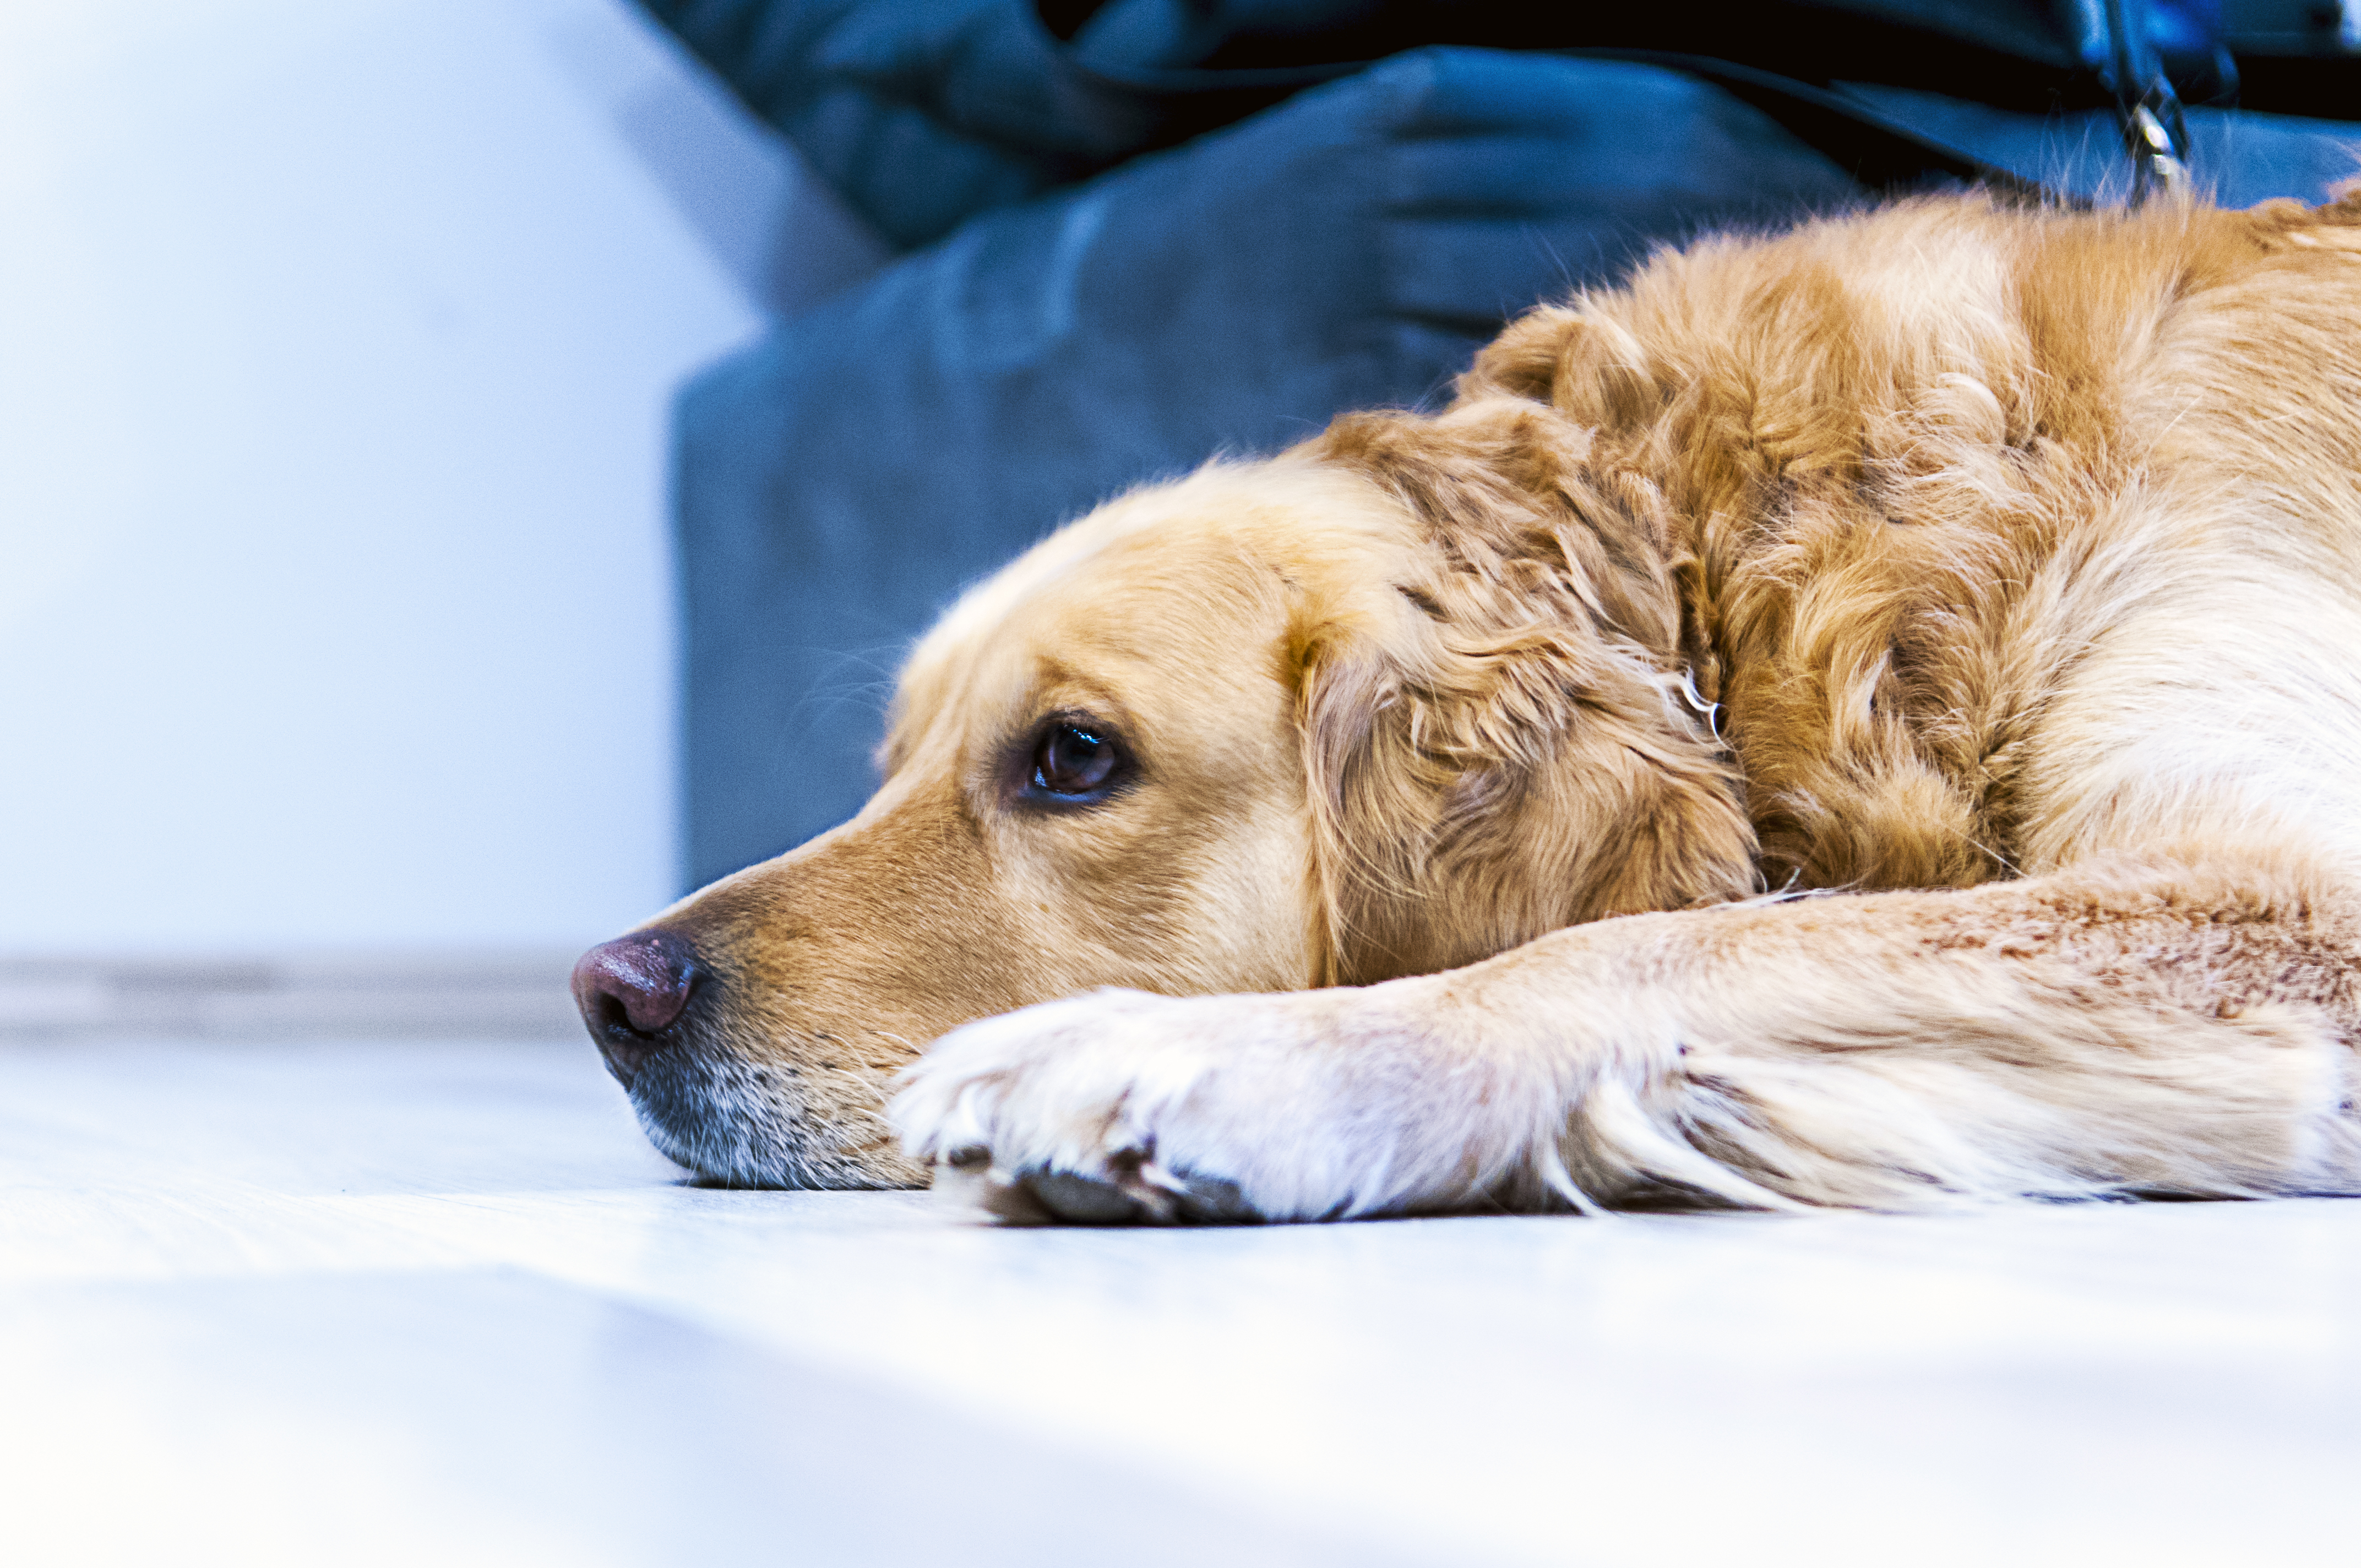
home, puppy, dog, pet, mammal, nose, golden retriever, vertebrate, labrador retriever, labrador, retriever, street dog, dog like mammal, dog crossbreeds